Northland Scholars Academy

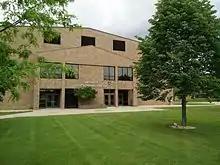
Jacquot Educational Center

Northland's 435 acre campus is located approximately 6 miles southeast of Dunbar, Wisconsin. The main classroom buildings are the Founder's Center, named in honor of the school's founder, Paul Patz; and the Jacquot Educational Center (JEC), named in honor of former dean Ardell Jacquot. The Founder's Center also housed the administrative offices, registrar's office, and business office of the university. The university library, which houses over 50,000 volumes, is located in the JEC. The campus also has a fine arts center where music classes and performances were held.